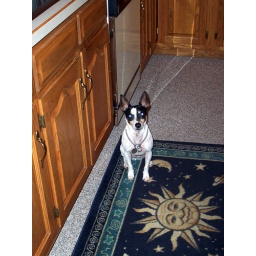
Ernie sitting in the kitchen